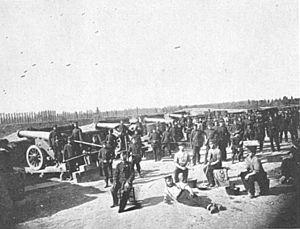
Un canon de 24 livres est un canon tirant des boulets de 24 livres, utilisé sur des navires de guerre, dans des batteries côtières et comme artillerie de siège, du XVIIᵉ siècle au milieu du XIXᵉ siècle.
Kehl est une commune allemande composée d'une ville-centre et de plusieurs anciennes communes rattachées. Elle rassemble environ 35 000 habitants. Située sur la rive droite du Rhin au niveau de l'Île aux Épis, face à Strasbourg dont elle forme la partie est de l'agglomération, elle dépend du Land de Bade-Wurtemberg et de l'arrondissement de l'Ortenau.